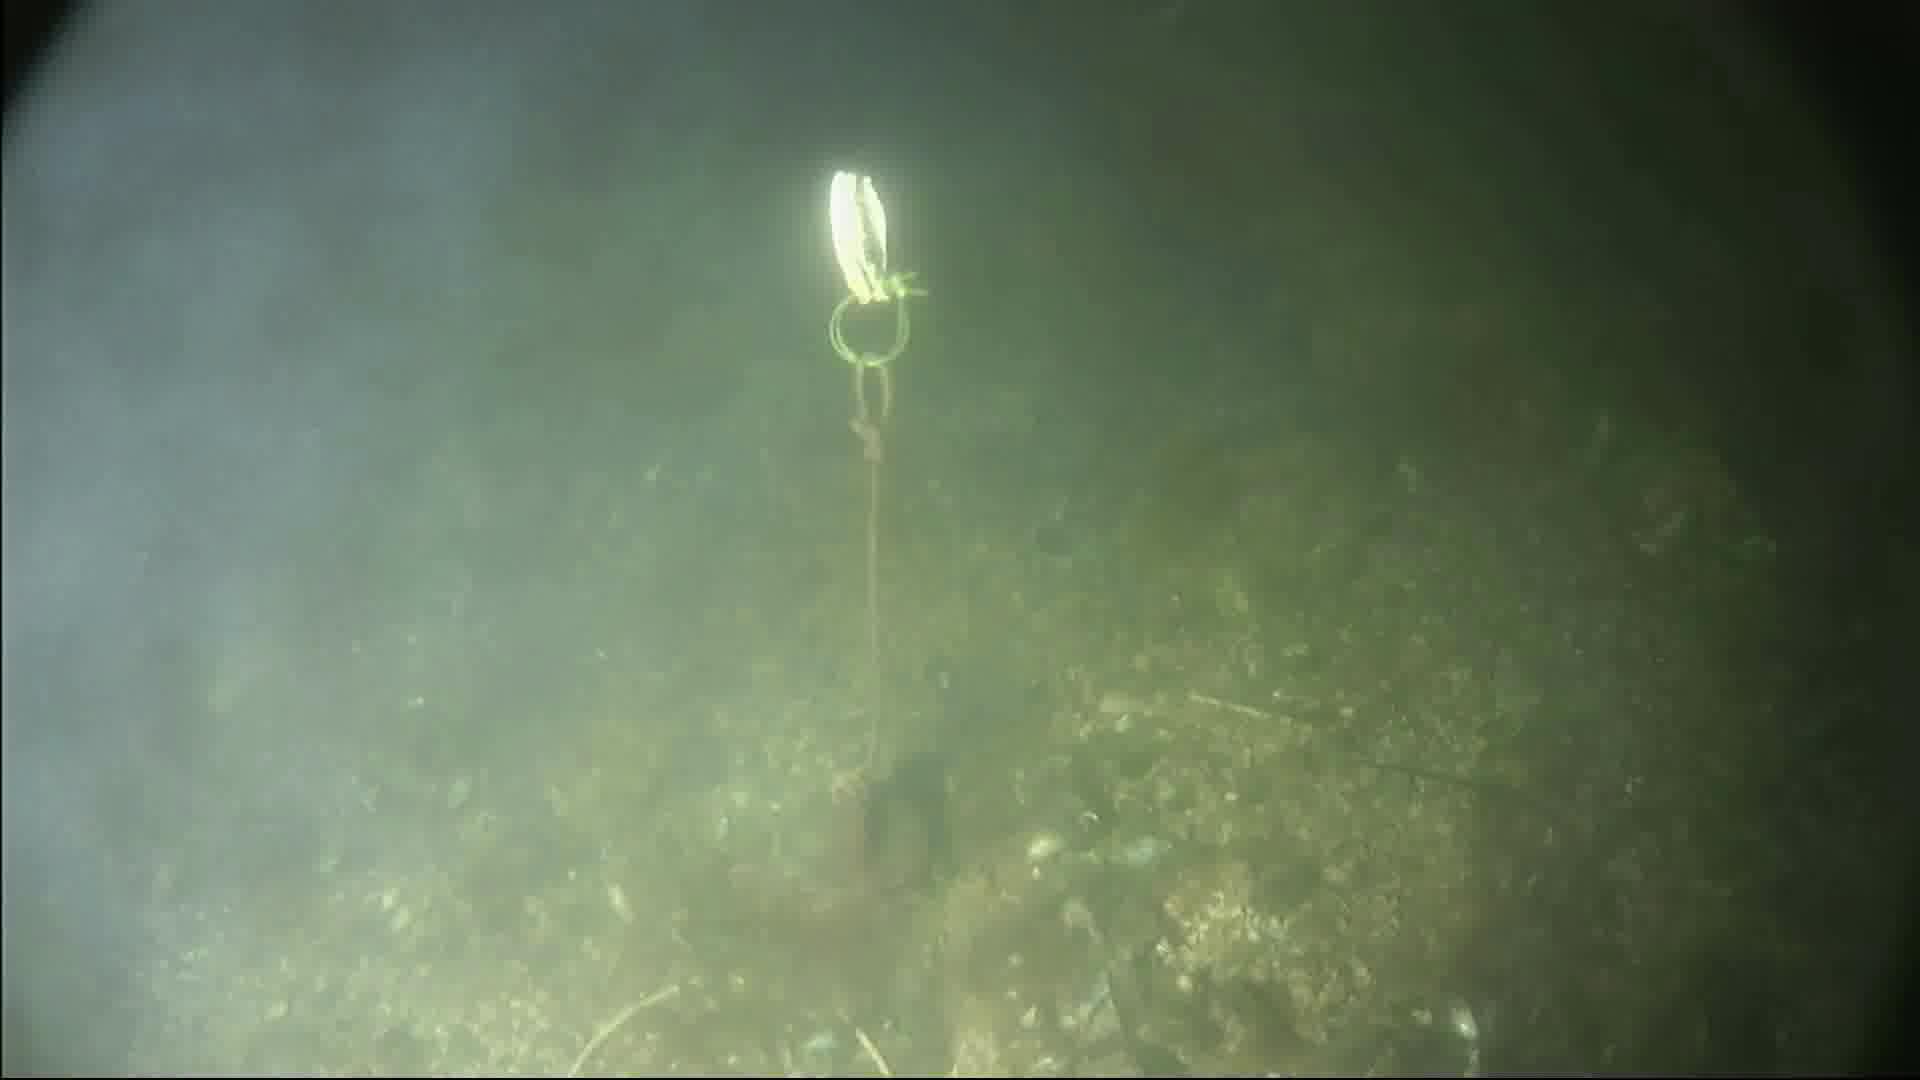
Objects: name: crab